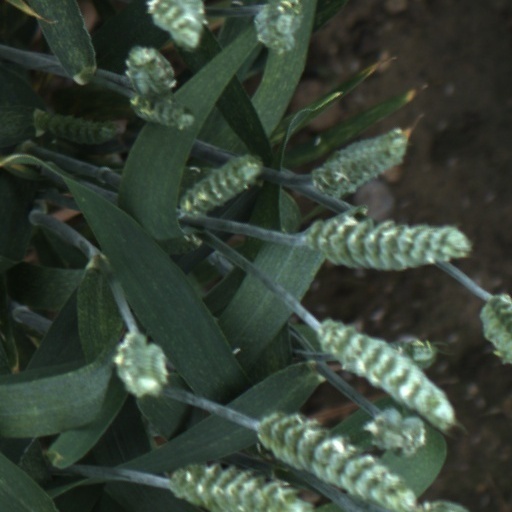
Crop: wheat